Lyndhurst Terrace

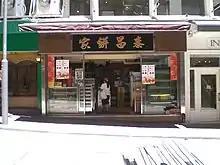
Tai Cheong Bakery, Lyndhurst Terrace branch in 2007.

Lyndhurst Terrace and the surrounding area were the location of some of the earliest brothels established in Hong Kong, in the mid-19th century. Western prostitutes concentrated there, while Chinese brothels were located in the Tai Ping Shan area near Po Hing Fong. They gradually moved to Possession Street and relocated to Shek Tong Tsui in 1903. The name of the street appears in this context in James Joyce's "Finnegans Wake", published in 1939.